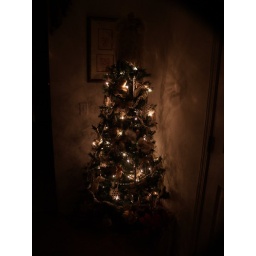
my boys call this one the "lady tree" in the foyer by the front door